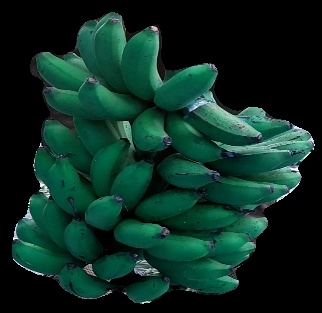
Variety: rasbale
Grade: grade3